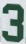
Number: 3